D. R. Bendre

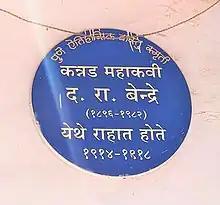
Blue plaque in Marathi at D. R. Bendre's residence in Pune where he lived from 1914 to 1918.

Bendre left for pune in 1913 to attend Fergusson College. Joining him was Shridhar Khanolkar, a classmate from his very first day of primary school. A poet himself, Khanolkar too would return to Dharwad after his BA and work alongside Bendre at "Victoria High School". Bendre would "with affection" dedicate his 1938 poetry collection "ಉಯ್ಯಾಲೆ (Uyyaale)" to Khanolkar's friendship and encouragement and their warm relationship would last until Khanolkar's death in 1965.